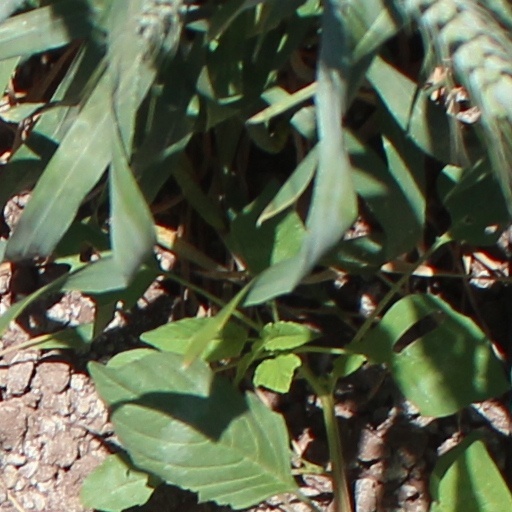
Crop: wheat